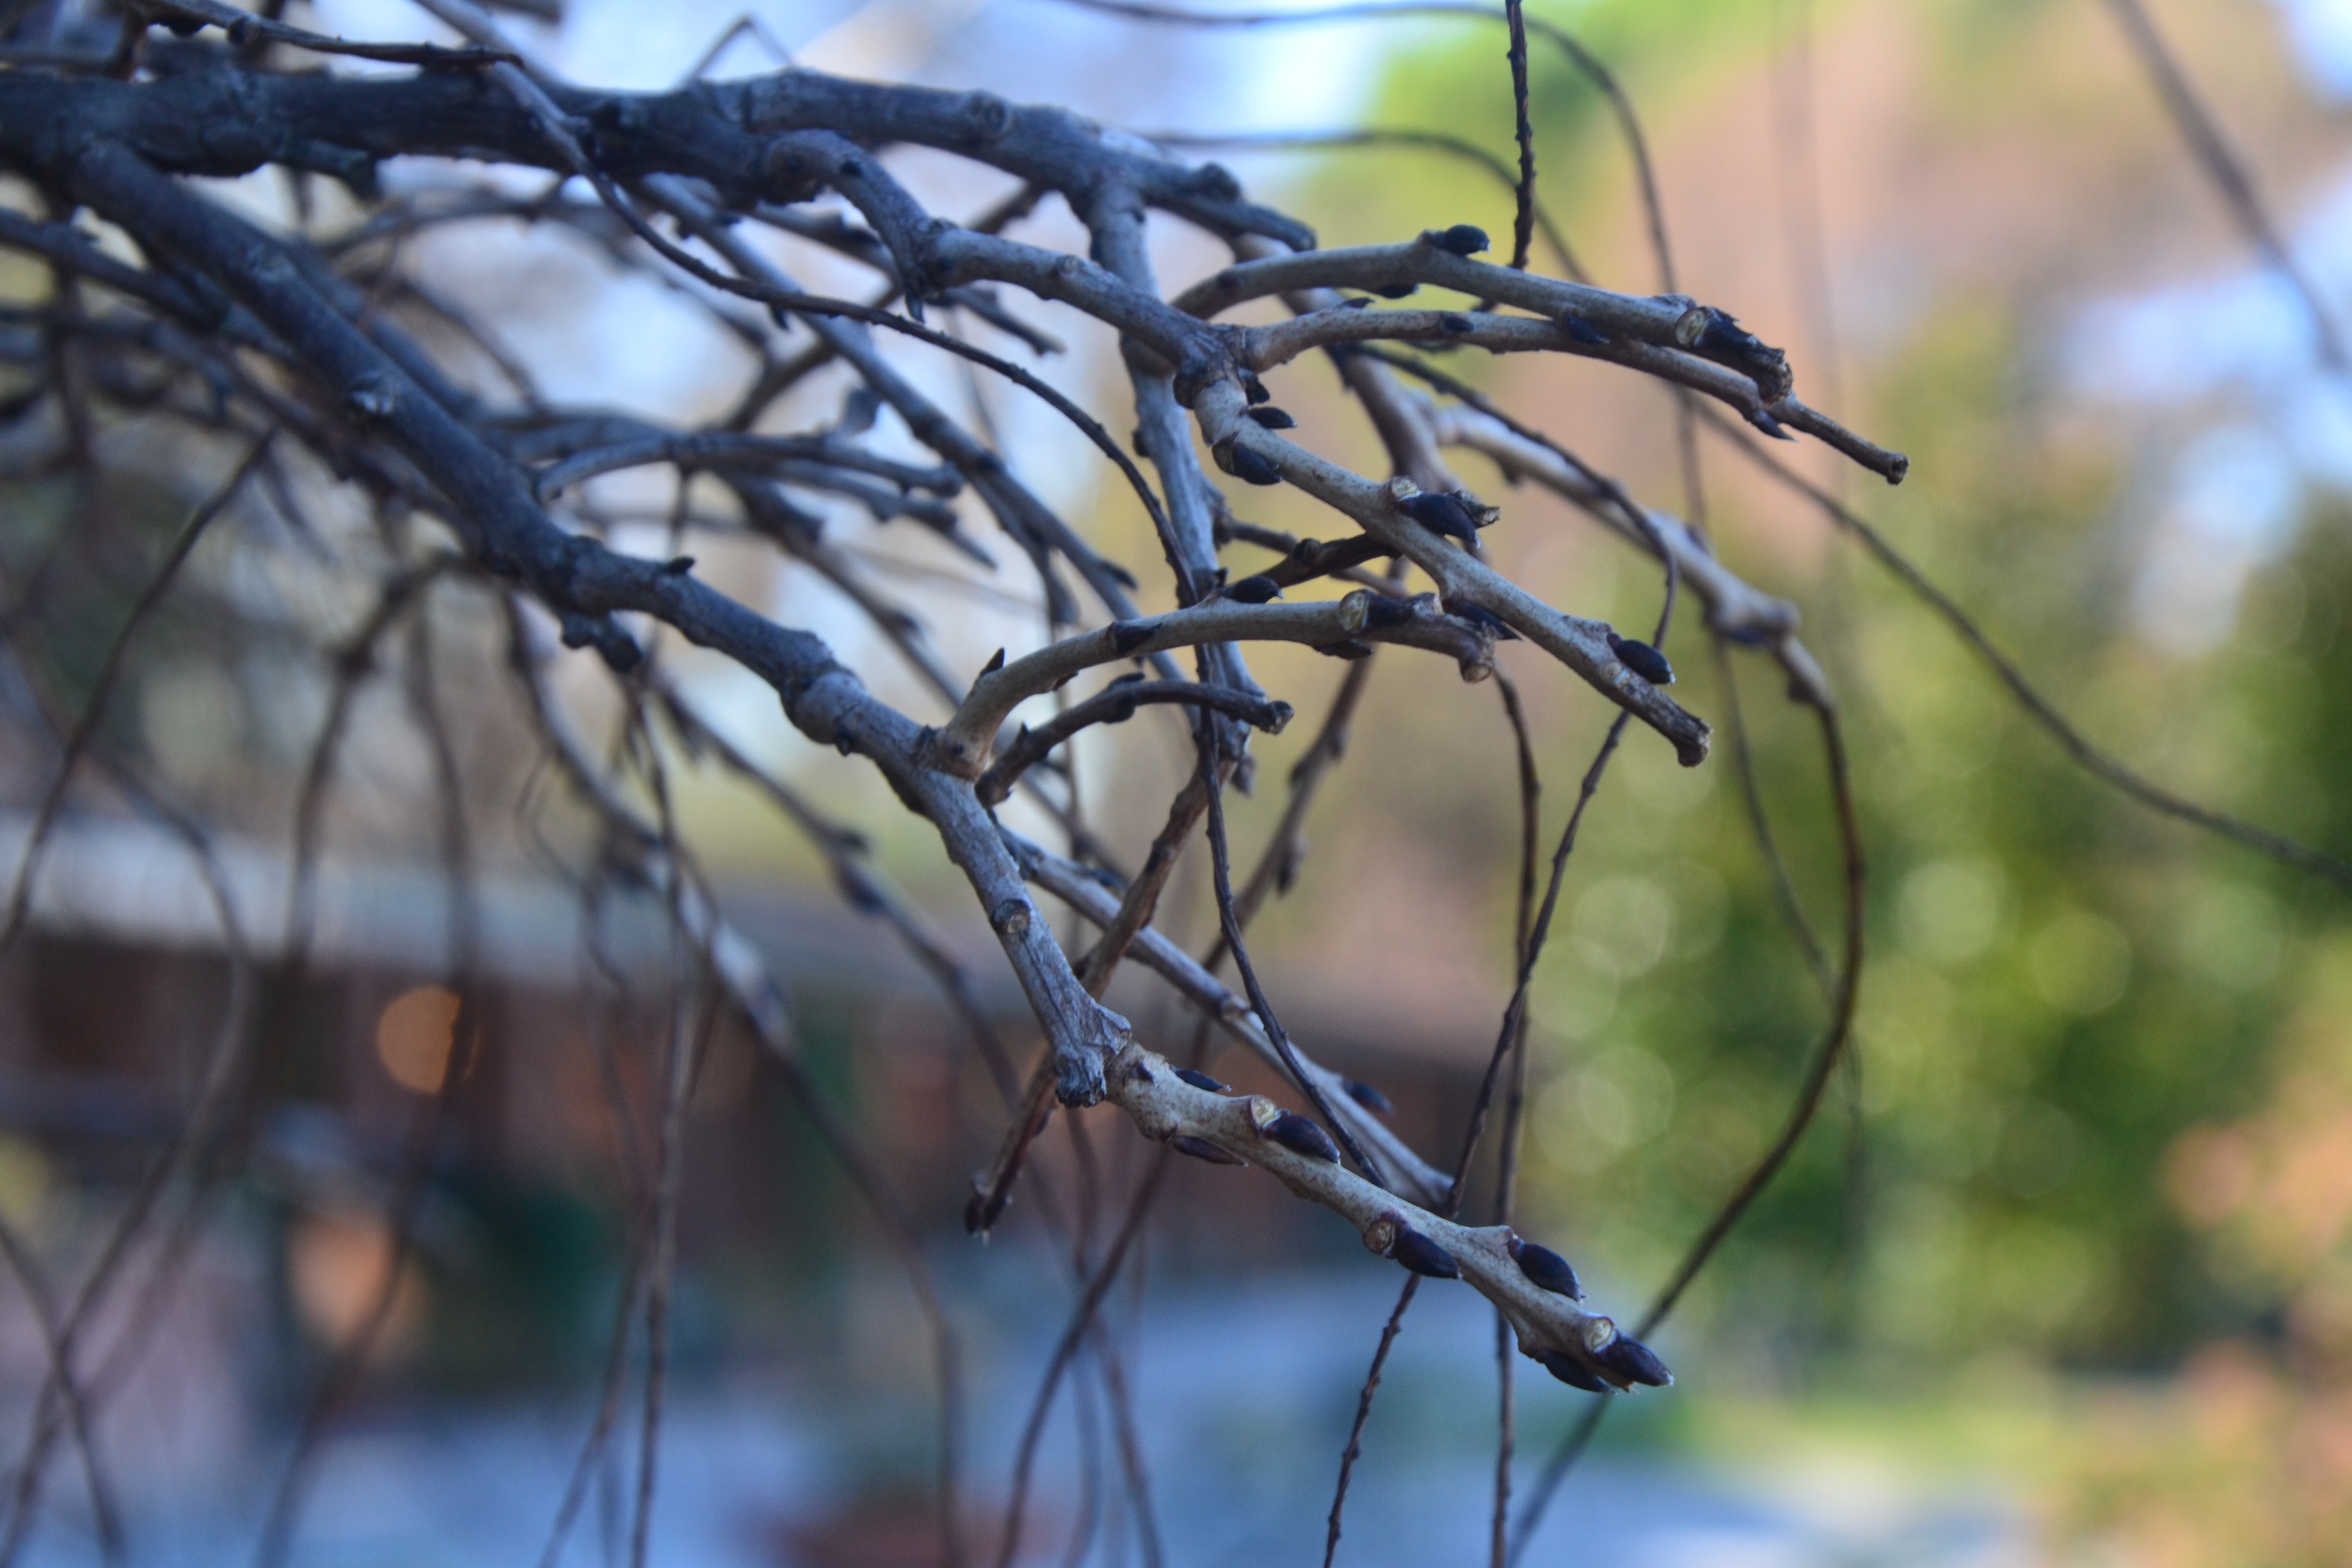
tree, nature, grass, branch, fence, plant, sunlight, leaf, flower, autumn, season, twig, close up, plant stem, woody plant, thorns spines and prickles, outdoor structure